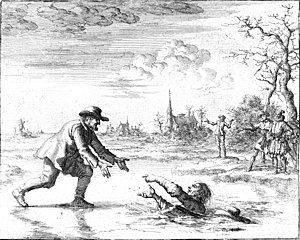
Gendøber / Historie / Forfølgelse og udvandring
Dirk Willems reddede sin forfølgers liv; illustration i det mennonitiske martyrspejl (Martyr's Mirror).
Anabaptister eller døberbevægelserne er protestantiske kristne, som har deres rod i 1500-årenes reformationsbevægelser. De gik/går ind for en bevidst bekendelse til troen og dermed for voksendåb; og nogle af dem modsatte sig at bære våben og at sværge eden, hvormed de kom i opposition til den bestående samfundsorden. Betegnelserne anabaptister eller gendøbere, som deres modstandere på reformationstiden anvendte, er polemiske. Selv kaldte de sig døbere eller brødre i Kristus. Nuværende anabaptistiske/døberiske kirkesamfund er mennonitter, amish og hutteritter. Senere frikirker som baptisterne er i konfessionel forstand ikke anabaptisk, men betragter sig delvis som teologiske efterkommere af reformationsperiodens døbere.